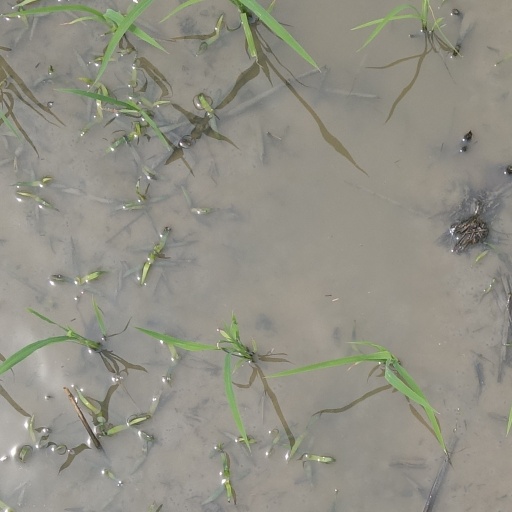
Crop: rice